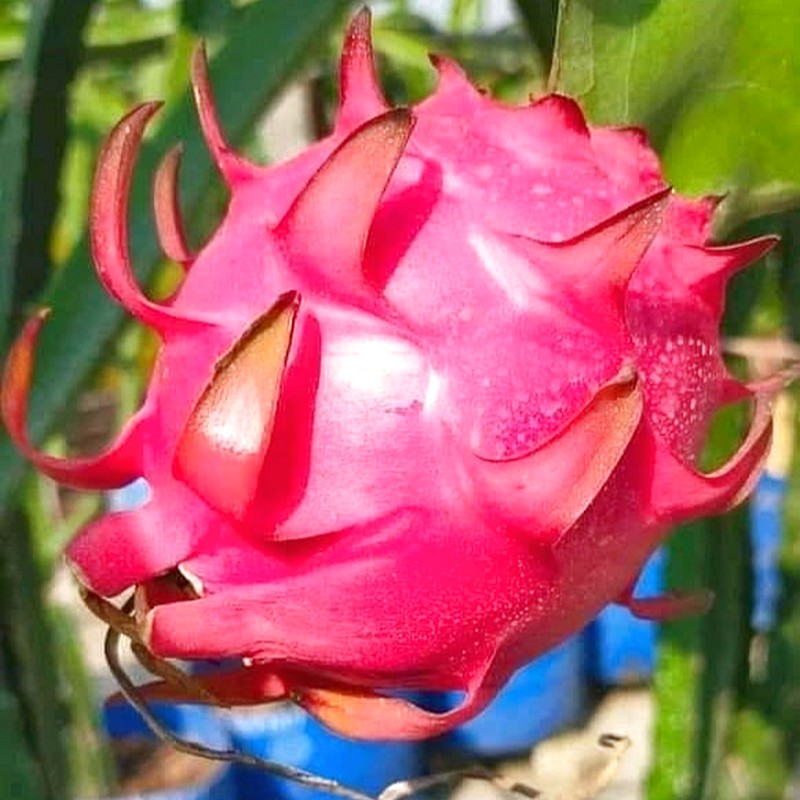
Label: Mature Dragon Fruit